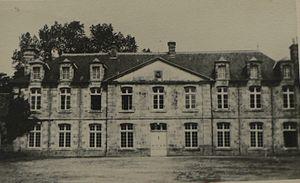
Château de Kerninon en Ploulec'h This building is indexed in the Base Mérimée, a database of architectural heritage maintained by the French Ministry of Culture,
Ploulec'h [plulɛx] est une commune française du département des Côtes-d'Armor, dans la région Bretagne, en France.